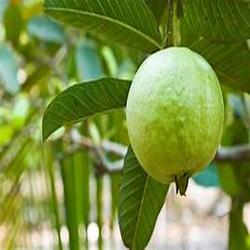
Label: Guava